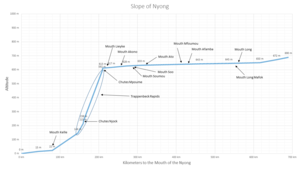
Le Nyong est un fleuve du sud du Cameroun, long de 690 km et se jetant dans le Golfe de Guinée.